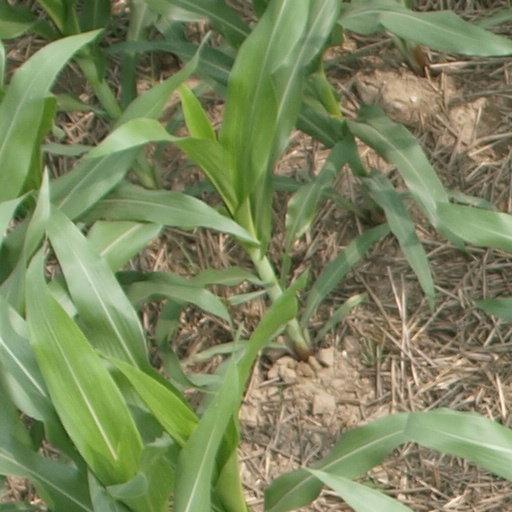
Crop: maize; corn